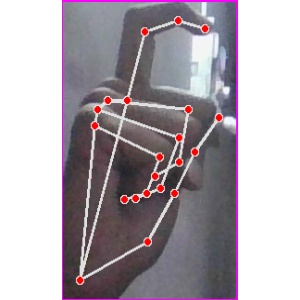
अक्षर: ट